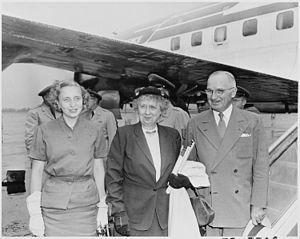
Harry S. Truman, né le 8 mai 1884 à Lamar et mort le 26 décembre 1972 à Kansas City, est un homme d'État américain, 33ᵉ président des États-Unis en fonction de 1945 à 1953.